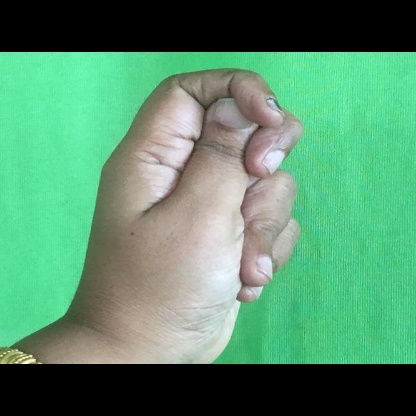
Mudra: Katakamukha